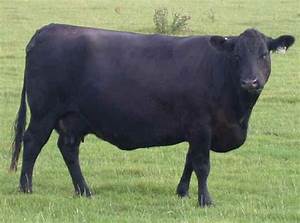
Label: cow